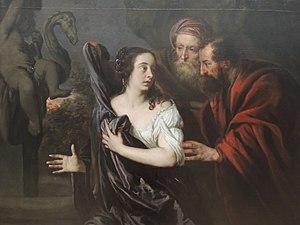
Suzanne et les Vieillards